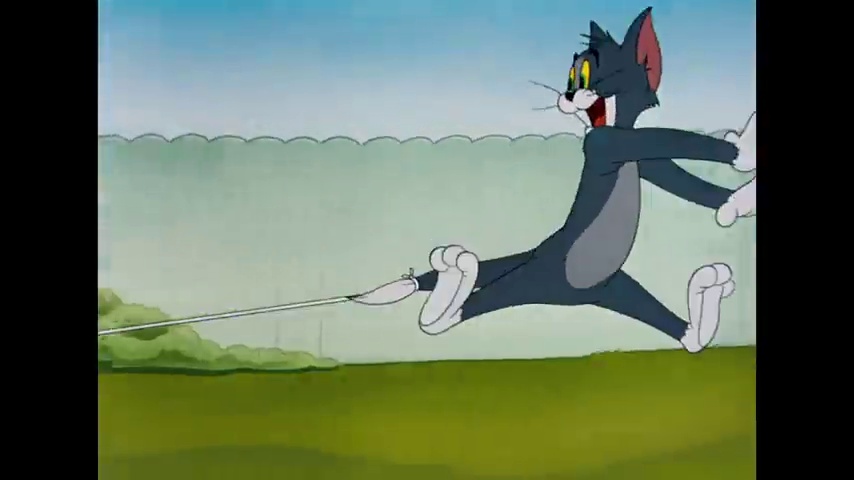
Portrait style: Cartoon Portrait